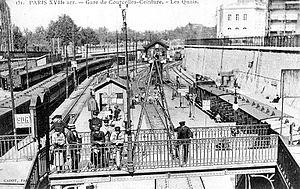
Vue des quais de la gare de Courcelles-Ceinture, en contrebas de la rue Philibert Delorme, dans les années 1900.
La rue Philibert-Delorme est une voie du 17ᵉ arrondissement de Paris, en France.
La place Loulou-Gasté est une voie située dans le quartier de la Plaine-de-Monceaux du 17ᵉ arrondissement de Paris.
La gare de Courcelles-Ceinture est une gare ferroviaire française de la ligne de Petite Ceinture, dans le 17ᵉ arrondissement de Paris.